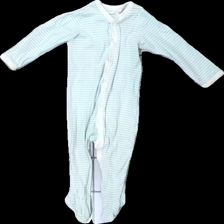
View: front
Type: Pajamas
Category: Children
Brand: H&M
Colors: White, Blue
Material: 100% cotton
Pattern: Striped
Cut: Regular
Size: 74
Season: All
Stains: Major
Damage location: top center
Damage 2 location: middle center
Damage 3 location: middle right
Price range: <50
Recommended usage: Export
Description: randig pyjamas missfärgad
Comment: missfärgad